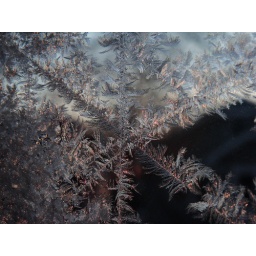
Looking out the front door at my son's house in Kensoha.